Busch Gardens Tampa Bay

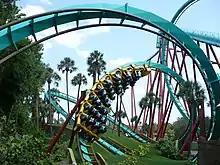
Kumba, a signature roller coaster to the park upon opening, entering the first interlocking corkscrew

General manager Mills was replaced by Jim Dean in the role as park president in February 2010. The Mystic Sheiks of Morocco band ceased performances in 2010, and a new 4-D film based on the "Sesame Street" cast would debut in the Timbuktu Theater, replacing "Pirates 4-D". The "Sesame Street" section opened as Sesame Street Safari of Fun on March 27, on a area. A walk through kangaroo enclosure, titled the Walkabout Way, opened in the Bird Gardens area on June 14. Busch Gardens announced two attractions for the coming year on October 13, with an Intamin-made launched roller coaster named Cheetah Hunt located in the former monorail station and a cheetah enclosure titled Cheetah Run.